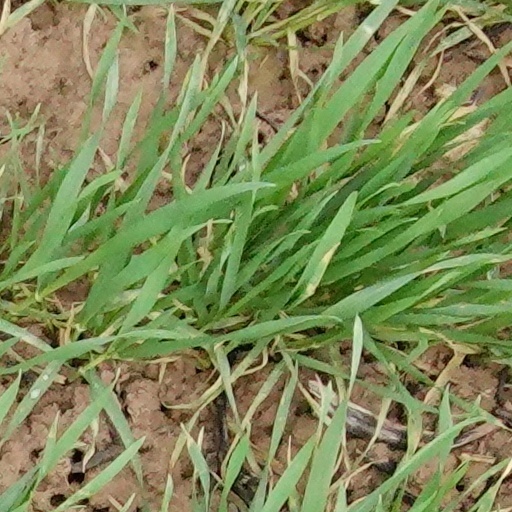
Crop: wheat